Early life of Winston Churchill

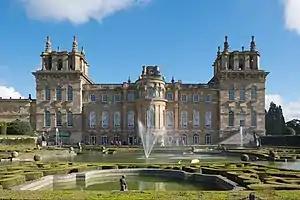
Blenheim Palace, Churchill's ancestral home and birthplace

On his father's side, Winston Churchill was a direct descendant of the Dukes of Marlborough, nominally among the higher members of the British aristocracy. The family's ancestral home is Blenheim Palace in Oxfordshire, where Churchill was born on Monday, 30 November 1874. His father was Lord Randolph Churchill (1849–1895), the third son of John Spencer-Churchill, 7th Duke of Marlborough (1822–1883). Randolph had attended Eton College and Merton College, Oxford, gaining a second-class degree in legal theory and modern history in 1870. On 12 August 1873, he attended a shipboard party at Cowes Regatta and met Jennie Jerome (1854–1921). The couple were engaged three days later. Jennie was the second daughter of Leonard Jerome (1817–1891), an American financier, and his wife Clarissa (1825–1895). Born in Brooklyn, she had lived in Paris with her mother during her teenage years. She worked as a magazine editor at one time but became a socialite who had numerous affairs.